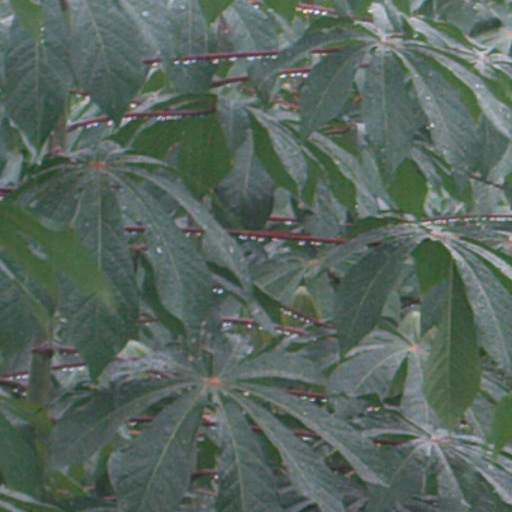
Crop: cassava